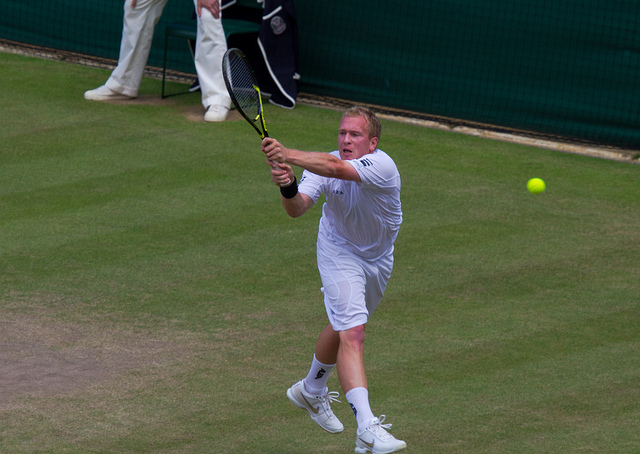
một nam vận động viên tennis nghiêng người để đánh bóng